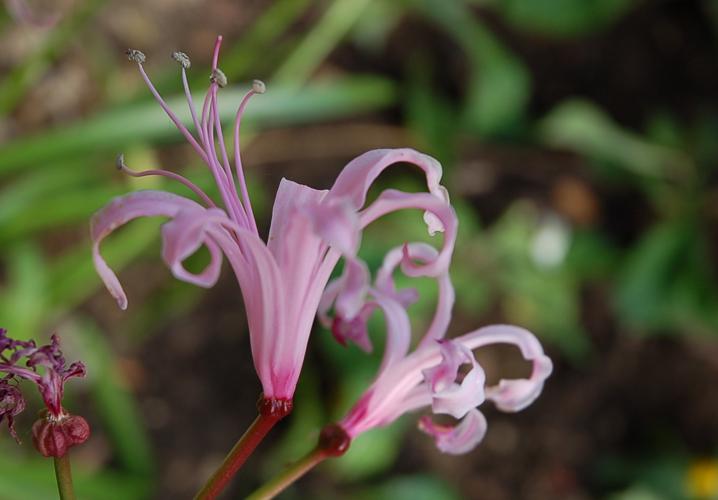
Label: cape flower